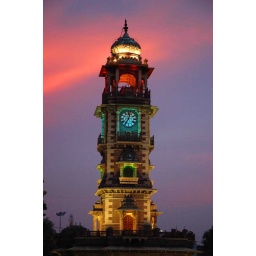
Clock tower in the evening , Jodhpur. Love the pink in the sky that adds to the colours of the tower